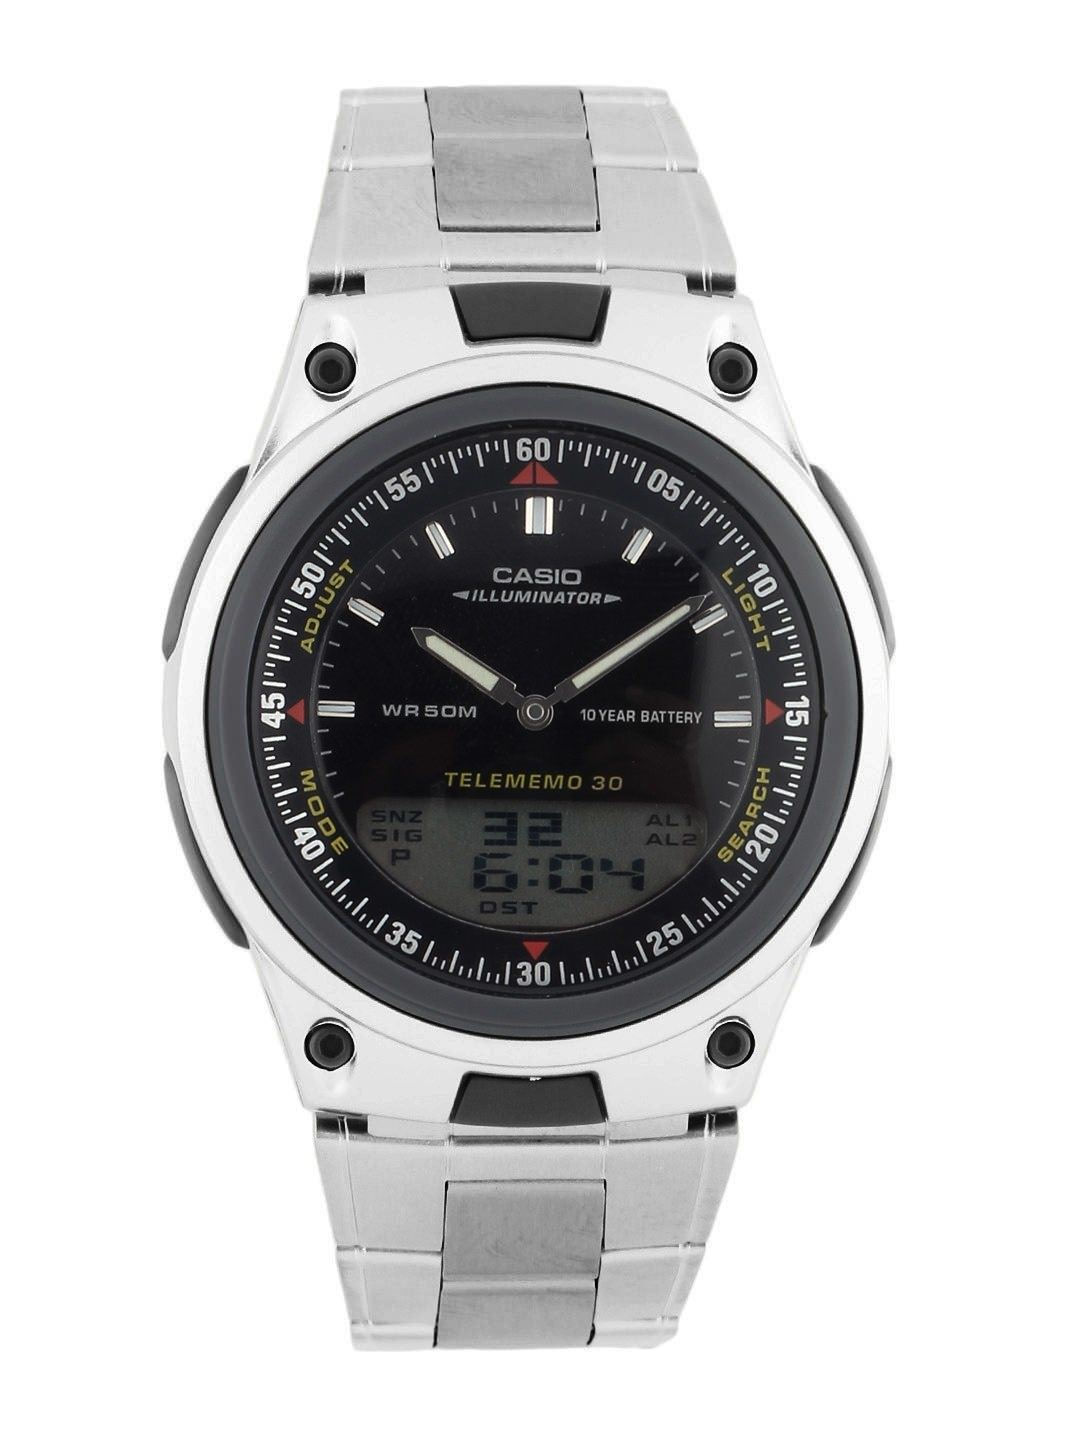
Casio Youth Series Men Analog-Digital Watch AW-80D-1AVDFAD60
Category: Accessories / Watches / Watches
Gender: Men
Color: Black
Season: Winter 2016
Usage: Casual